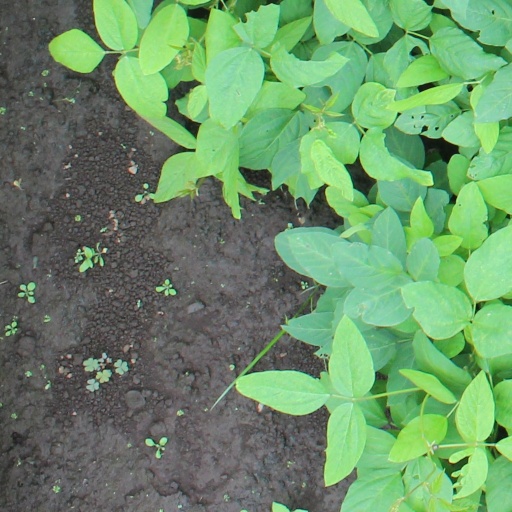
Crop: soybean